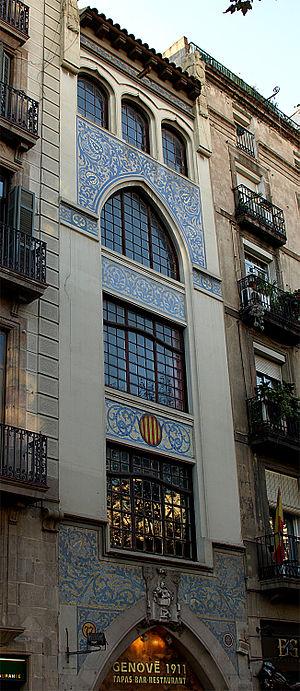
Enric Sagnier i Villavecchia, né le 21 mars 1858 à Barcelone et mort le 1ᵉʳ septembre 1931 dans cette même ville, est un architecte catalan.